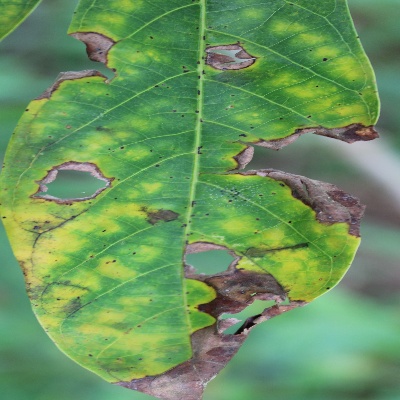
Crop: Cassava
Condition: brown spot